Panathinaikos F.C.

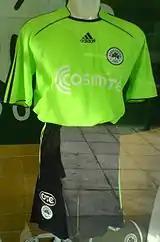
Panathinaikos alternative shirt (2008)

Following the major changes in 2008, Panathinaikos hired Henk ten Cate as coach and bought many expensive players, such as Gilberto Silva from Arsenal and Gabriel from Fluminense. In the 2008–09 season, the Greens proved that they could hold their weight in the Champions League by reaching the last 16. However, they disappointed in the Greek Championship, finishing third in the regular season, though they managed to come second overall after the playoff mini-league.